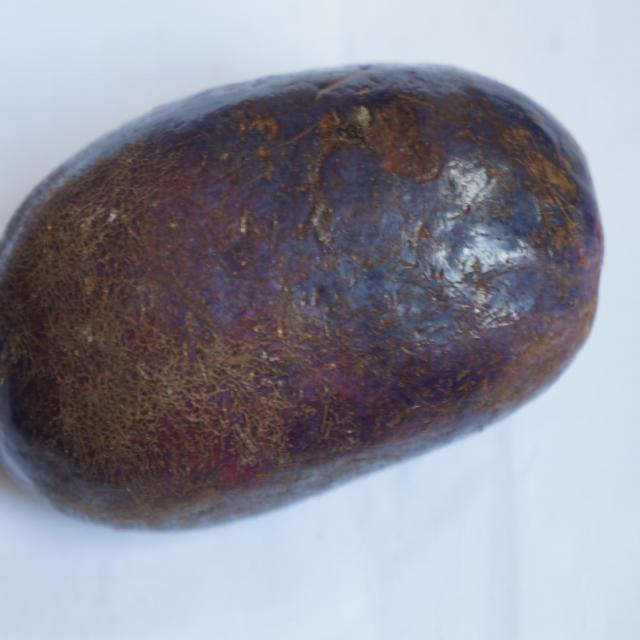
Plum grade: unaffected